Magnum Crimen

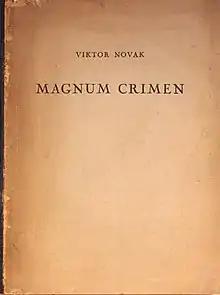

The Magnum Crimen is a book about clericalism in Croatia from the end of 19th century until the end of the Second World War. The book, whose full title is "Magnum crimen – pola vijeka klerikalizma u Hrvatskoj" ("The Great Crime – a half-century of clericalism in Croatia"), was written by a professor and historian at Belgrade University, Viktor Novak (1889–1977). The book was first published in Zagreb in 1948.